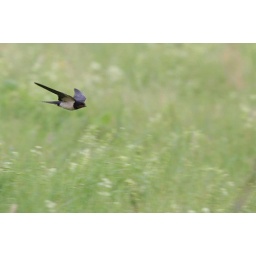
A bird in flight in the forest north of Frankfurt am Main (Canon EOS 5D with 400mm f2.8)